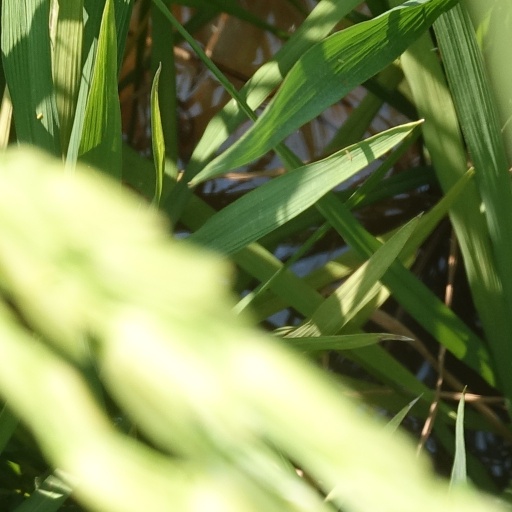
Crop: rice